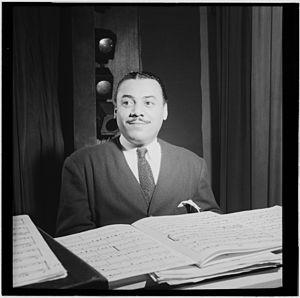
William Osborne Kyle, connu sous son nom de scène Billy Kyle, né le 14 septembre 1914 à Philadelphie et mort le 23 février 1966 à Youngstown, est un pianiste de jazz américain.